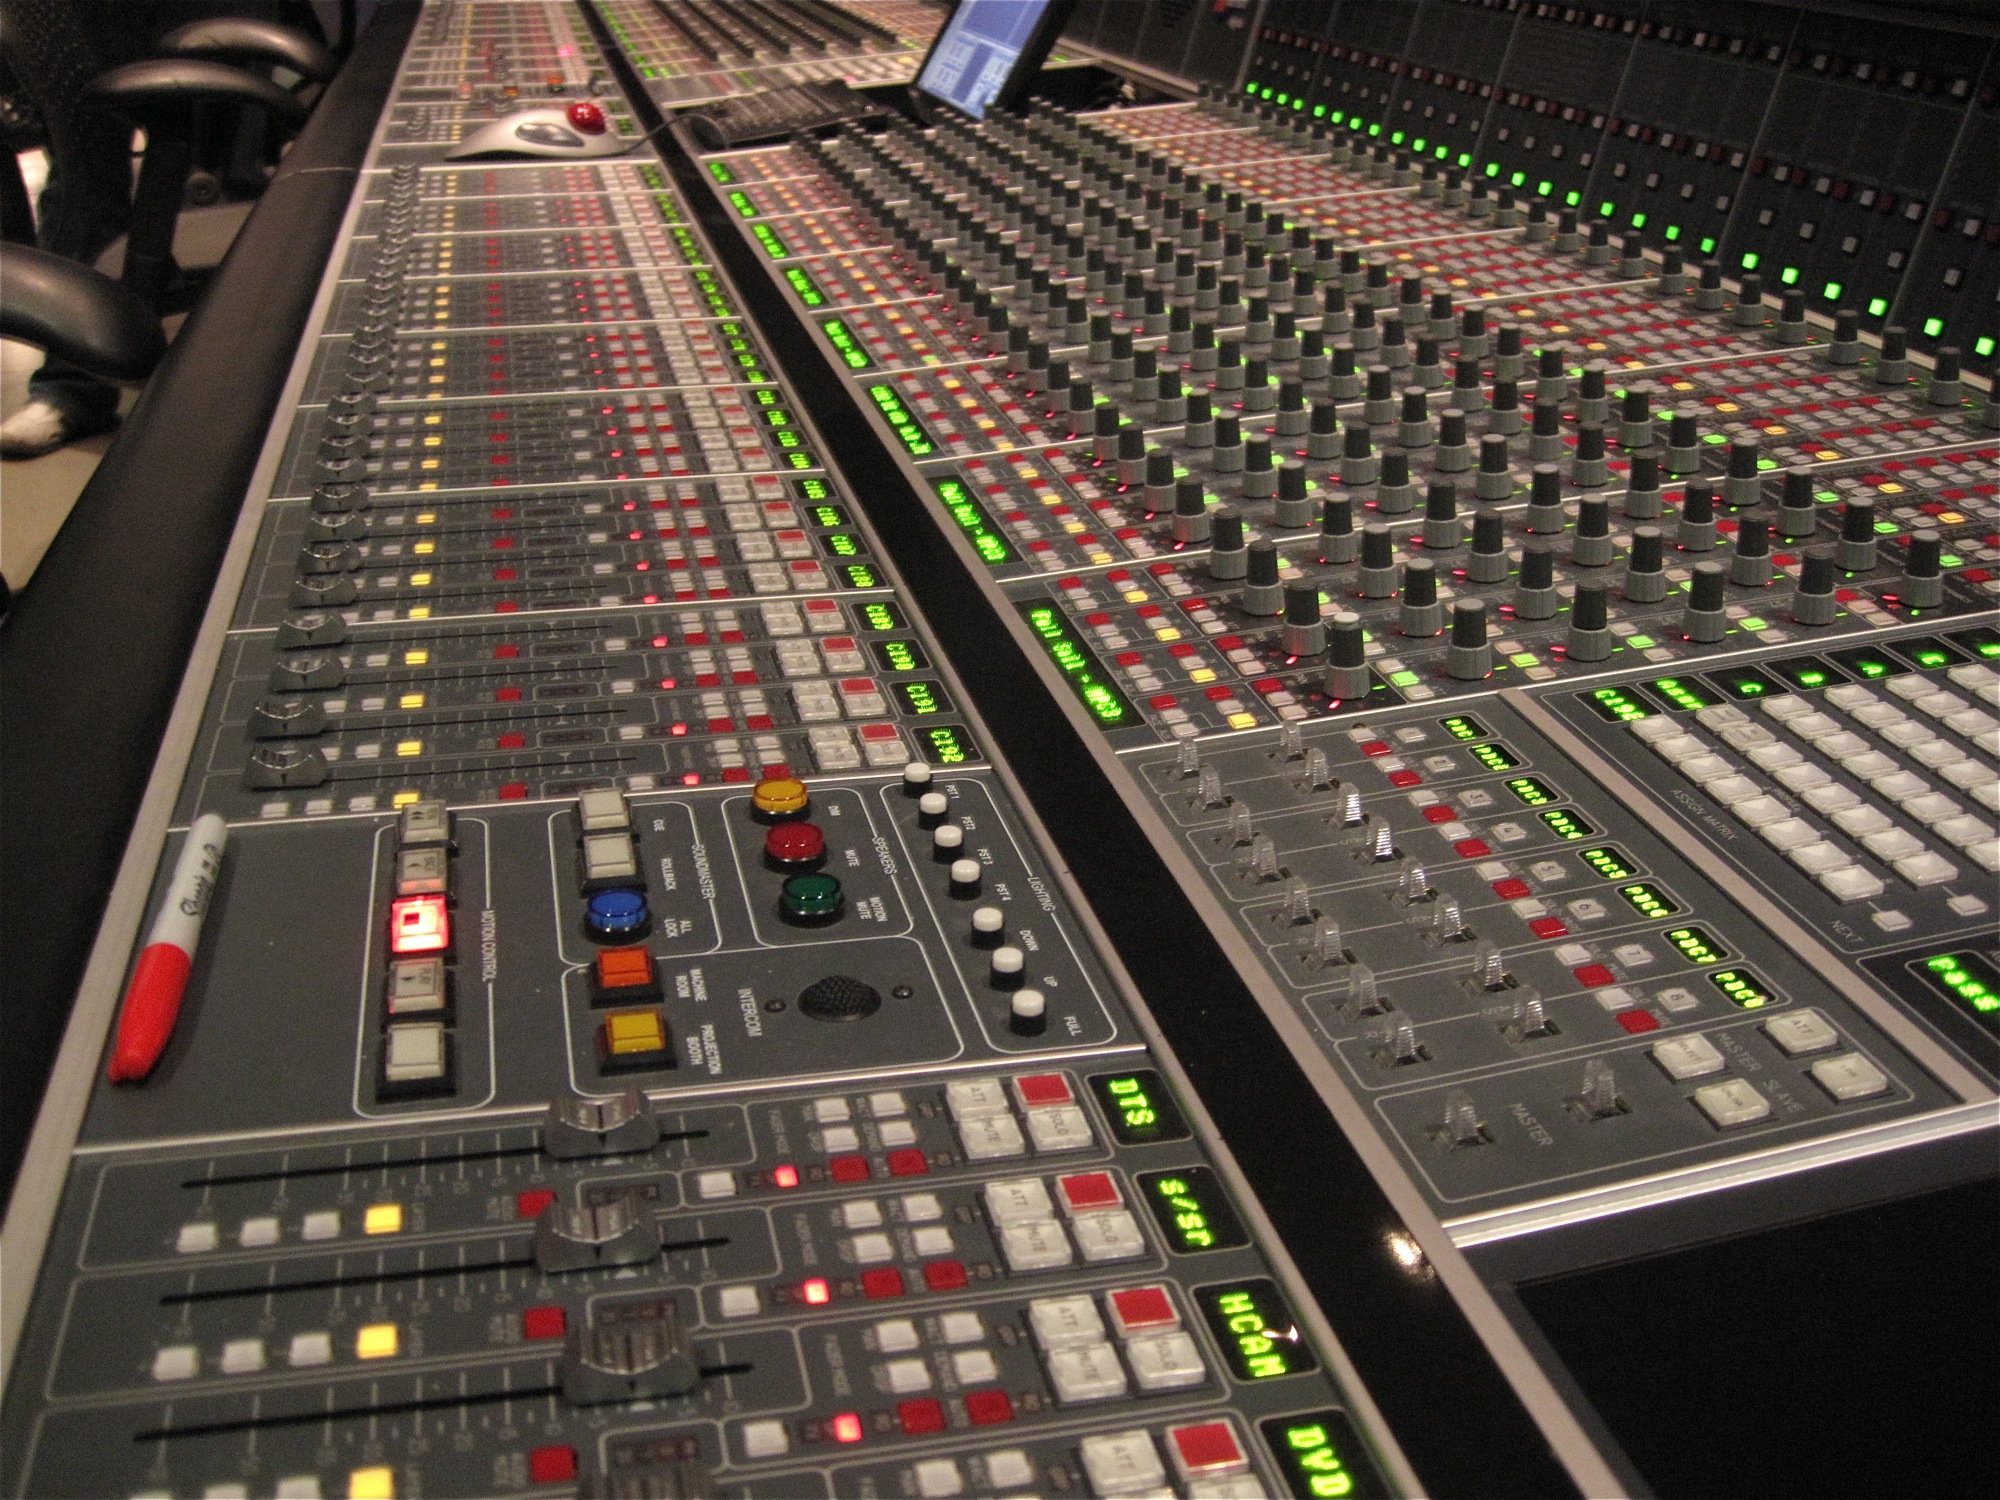
technology, audio, nmc, florida, orlando, nmcfullsail, audio equipment, sound mixer, electronic device, audio engineer, mixing console